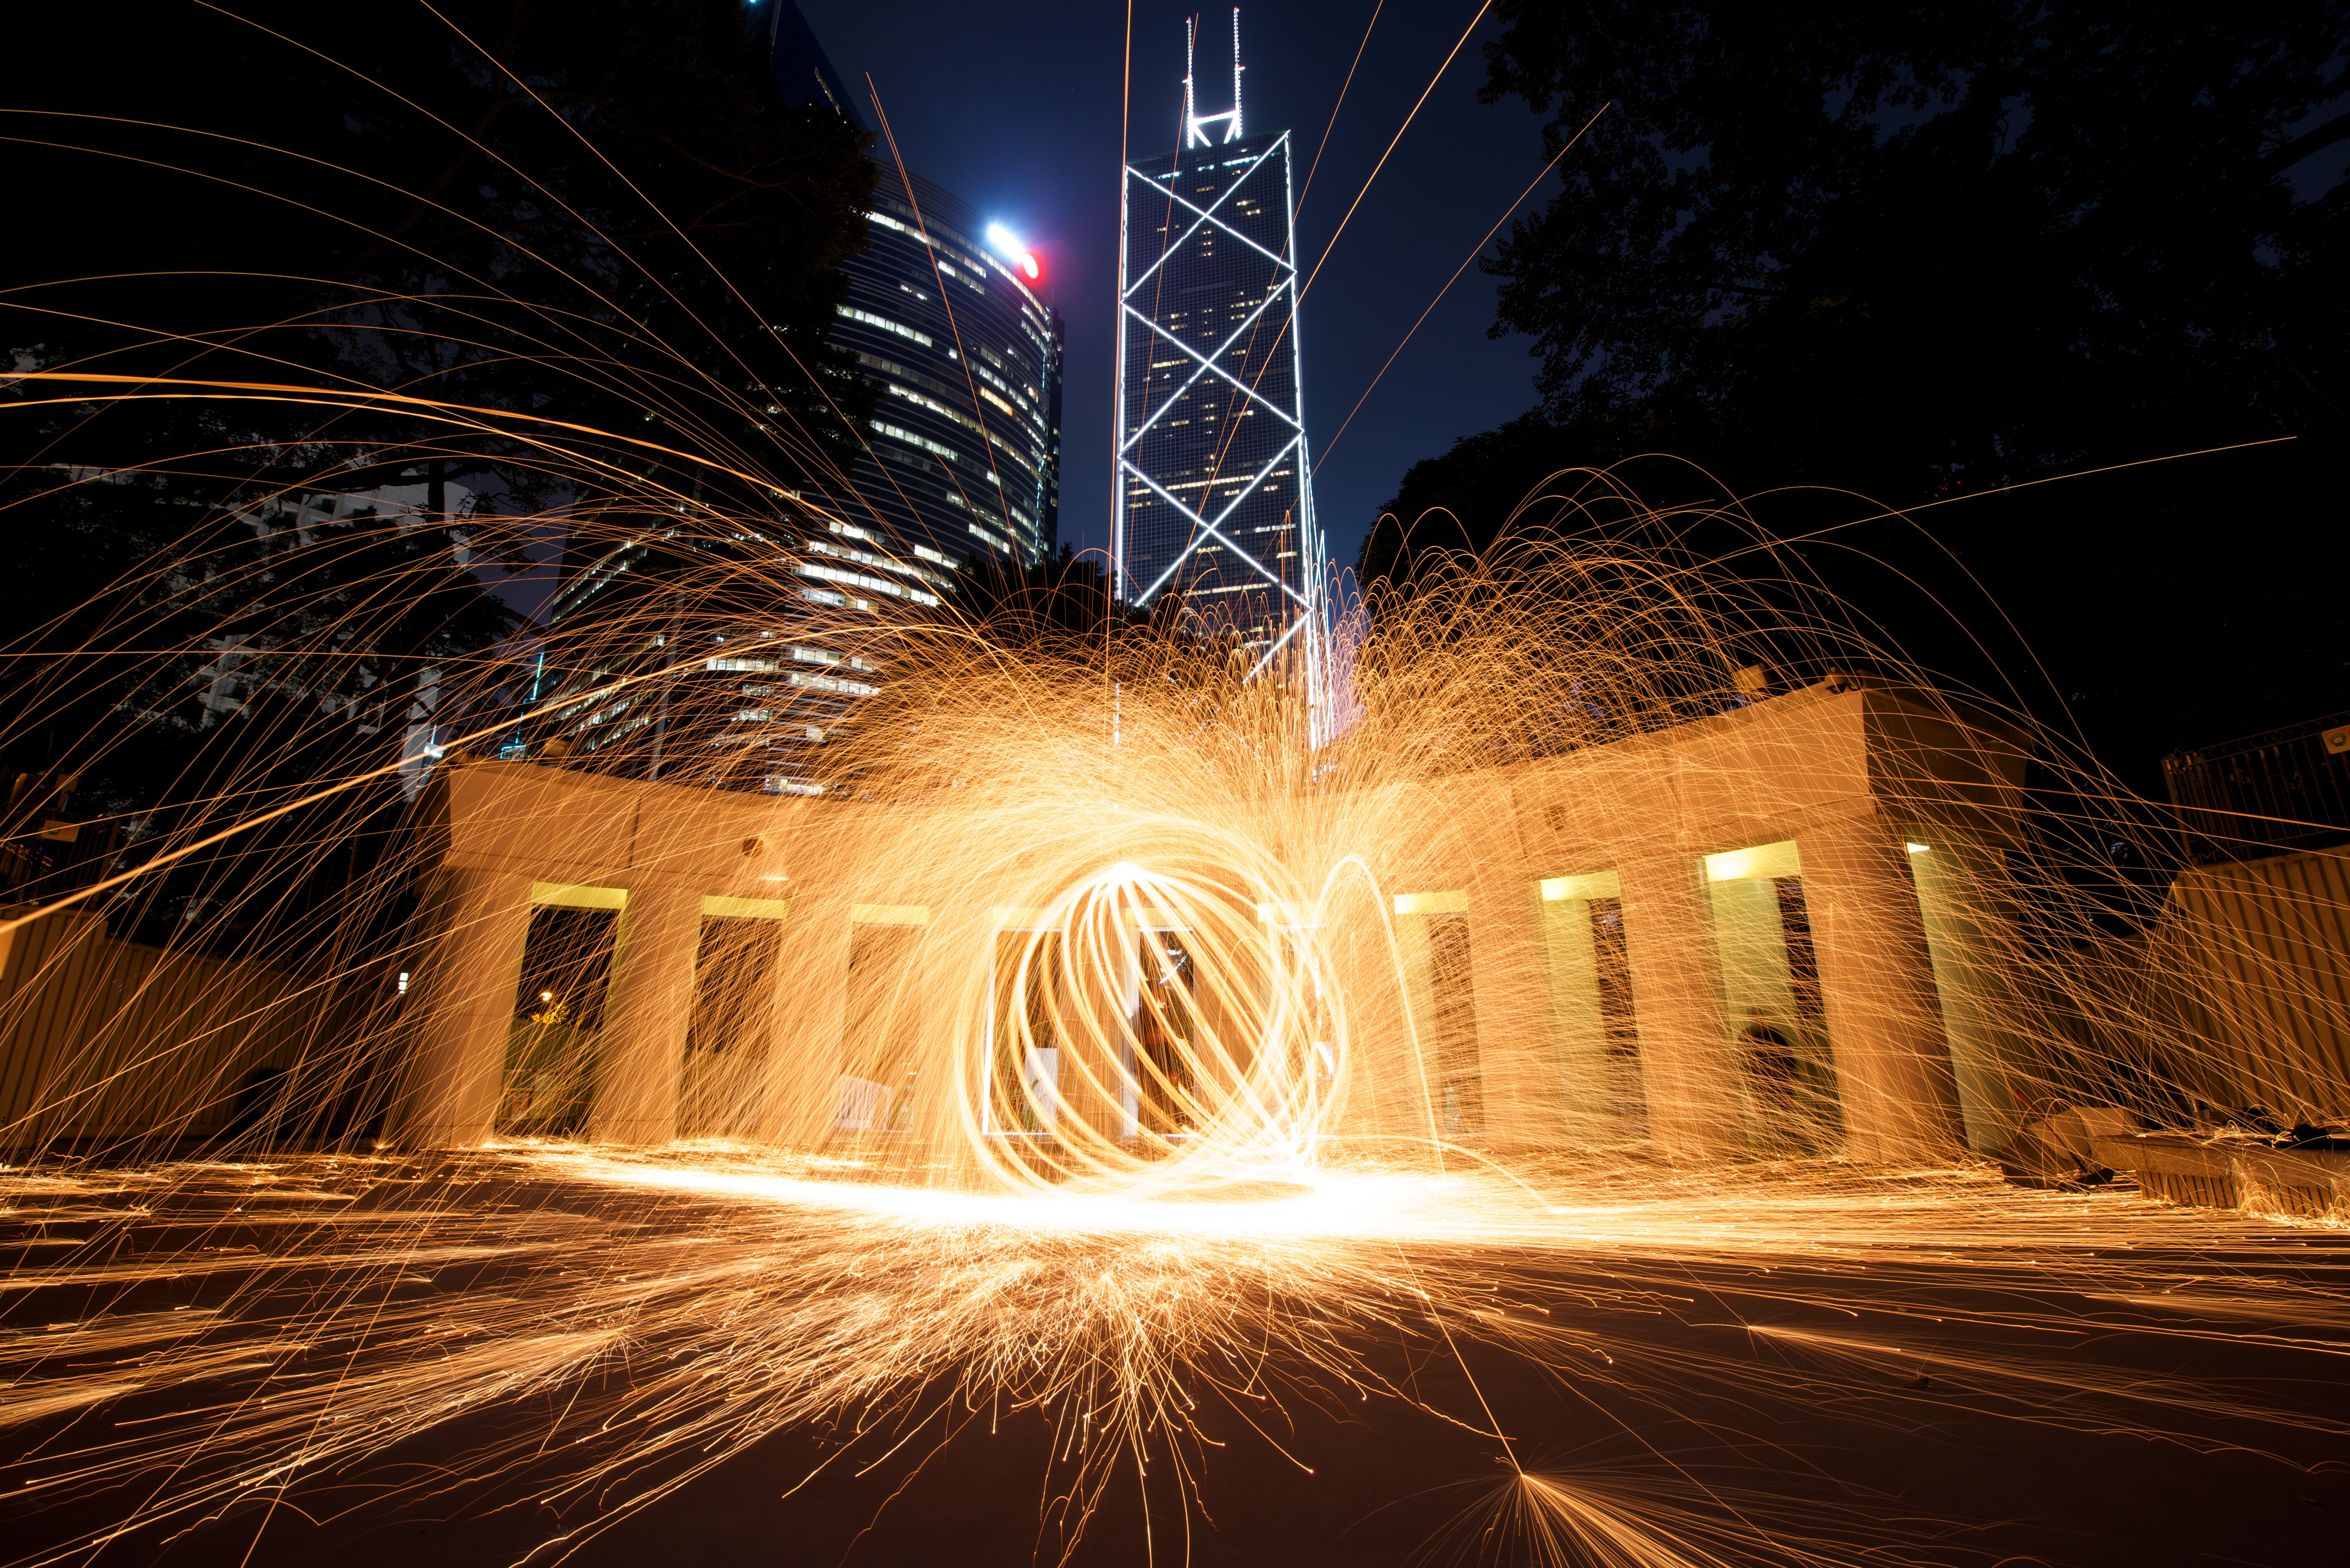
man, person, light, night, sparkler, action, fire, darkness, yellow, heat, hong kong, christmas decoration, fireworks, sparks, flames, night view, impressive, christmas lights